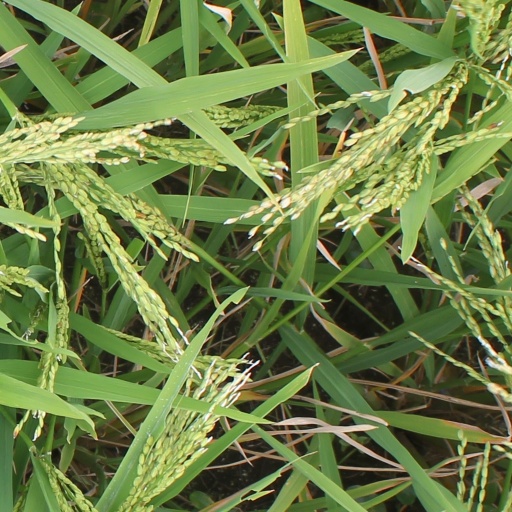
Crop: rice